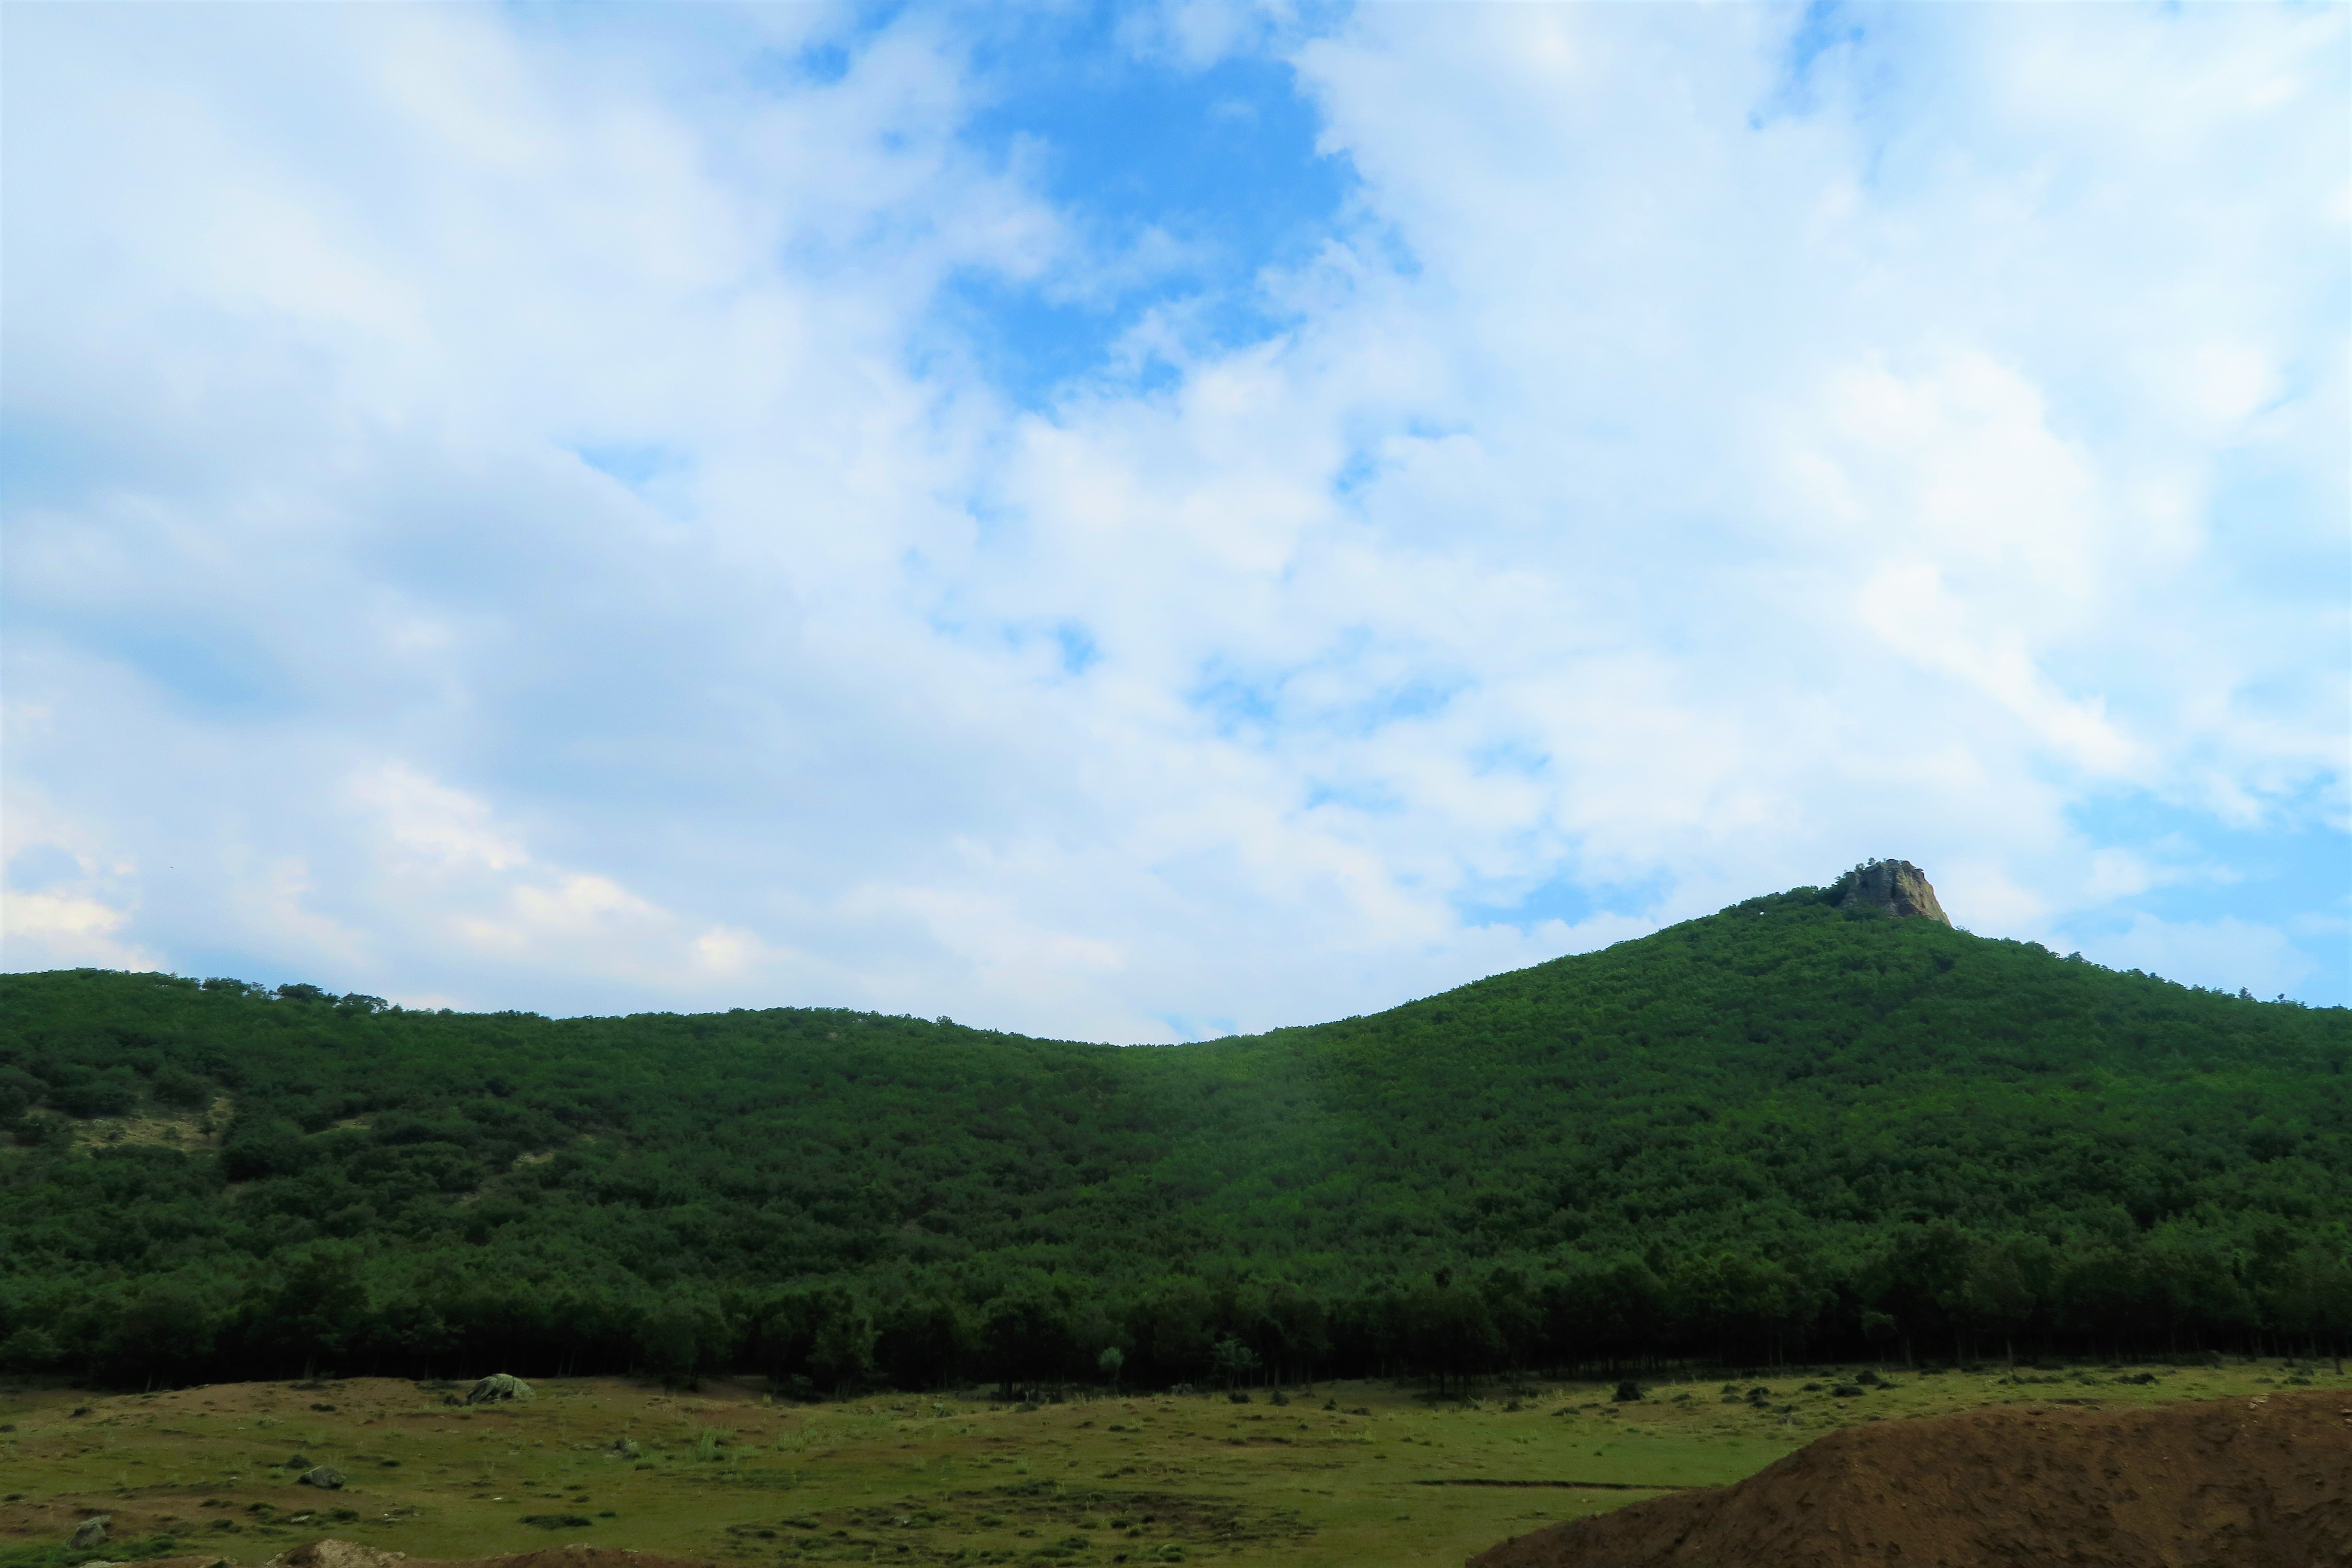
landscape, greenery, nature, mountains, forest, sun, sunset, plant, tree, light, highland, mountainous landforms, hill, sky, green, grassland, natural landscape, vegetation, cloud, mountain, grass, hill station, wilderness, pasture, plain, fell, rural area, ecoregion, meadow, prairie, mound, land lot, field, terrain, cumulus, meteorological phenomenon, plateau, steppe, ridge, mount scenery